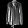
Label: Shirt